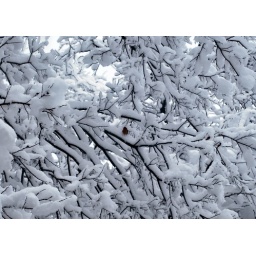
house finch in a snowy tree